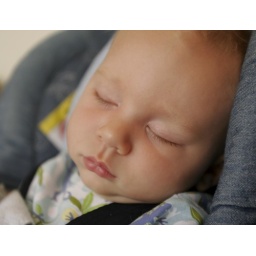
Asleep in car chair